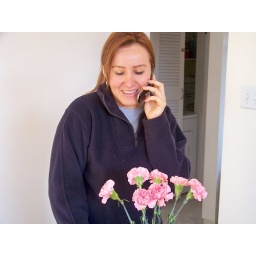
Ruth is on the mobile phone with the pink flowers I got her in the foreground. La flora rosa.